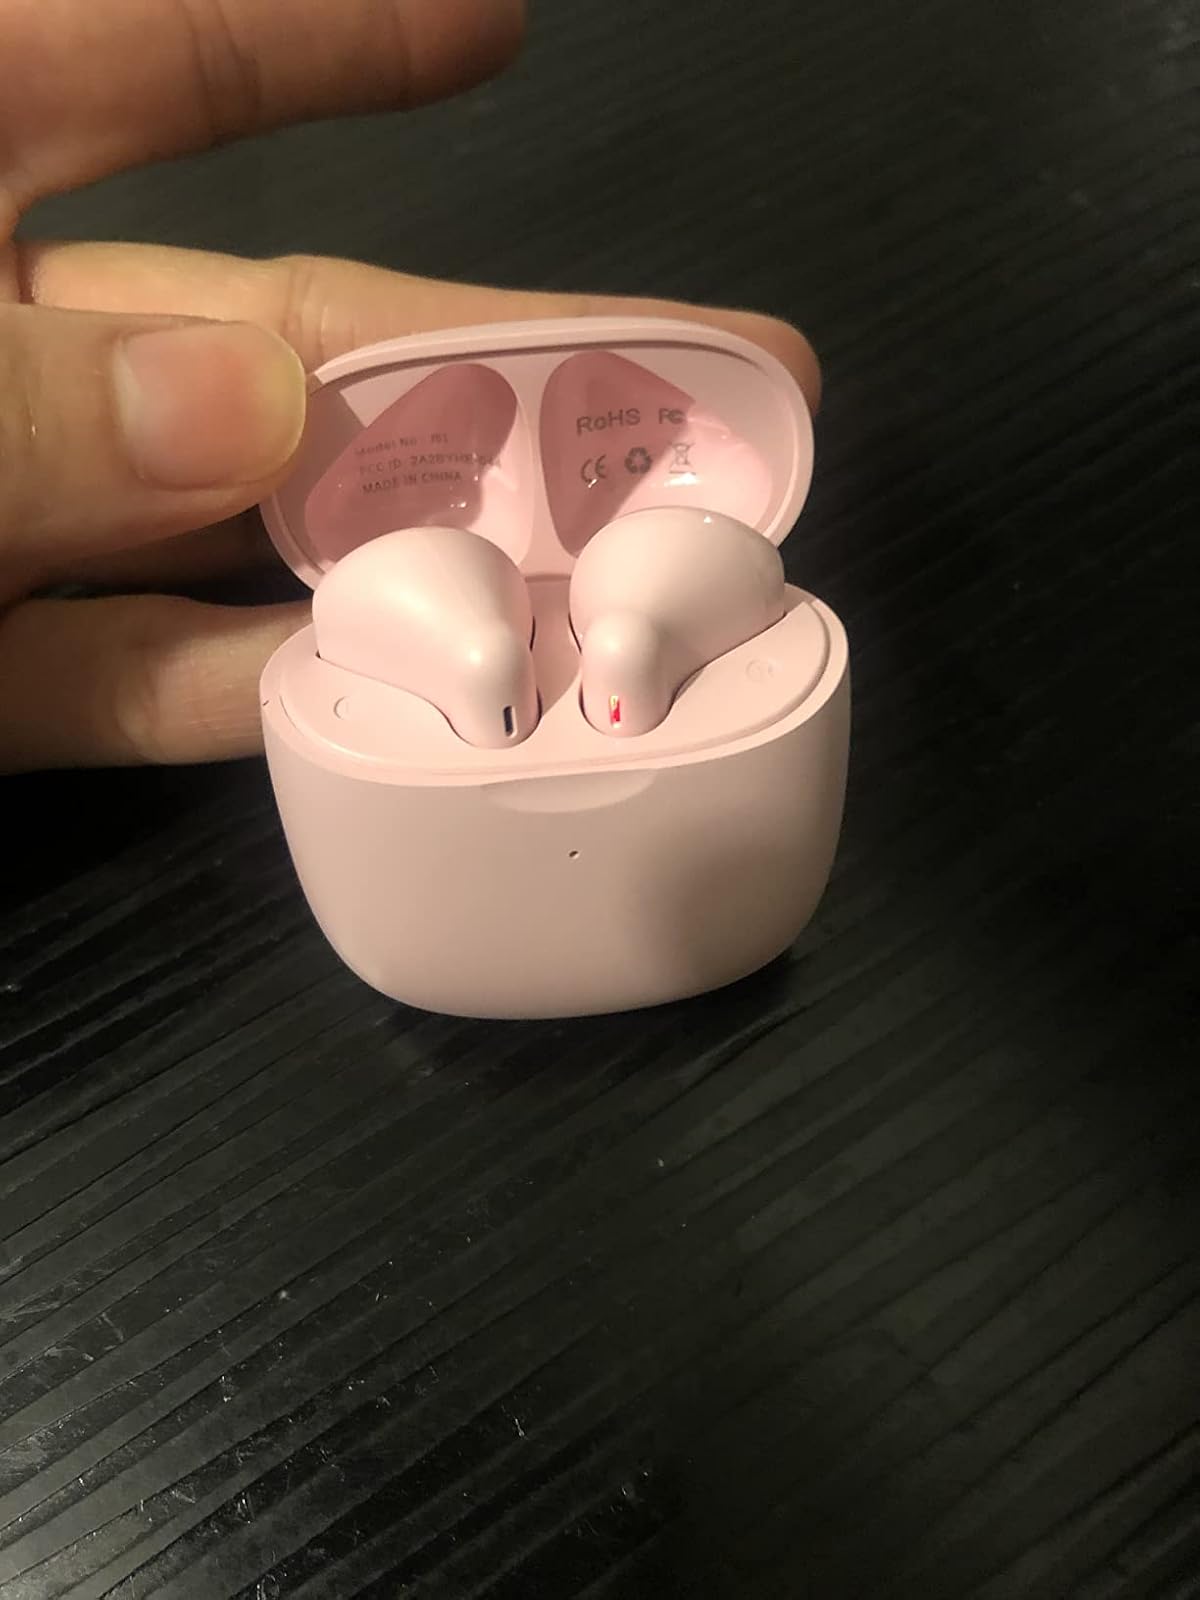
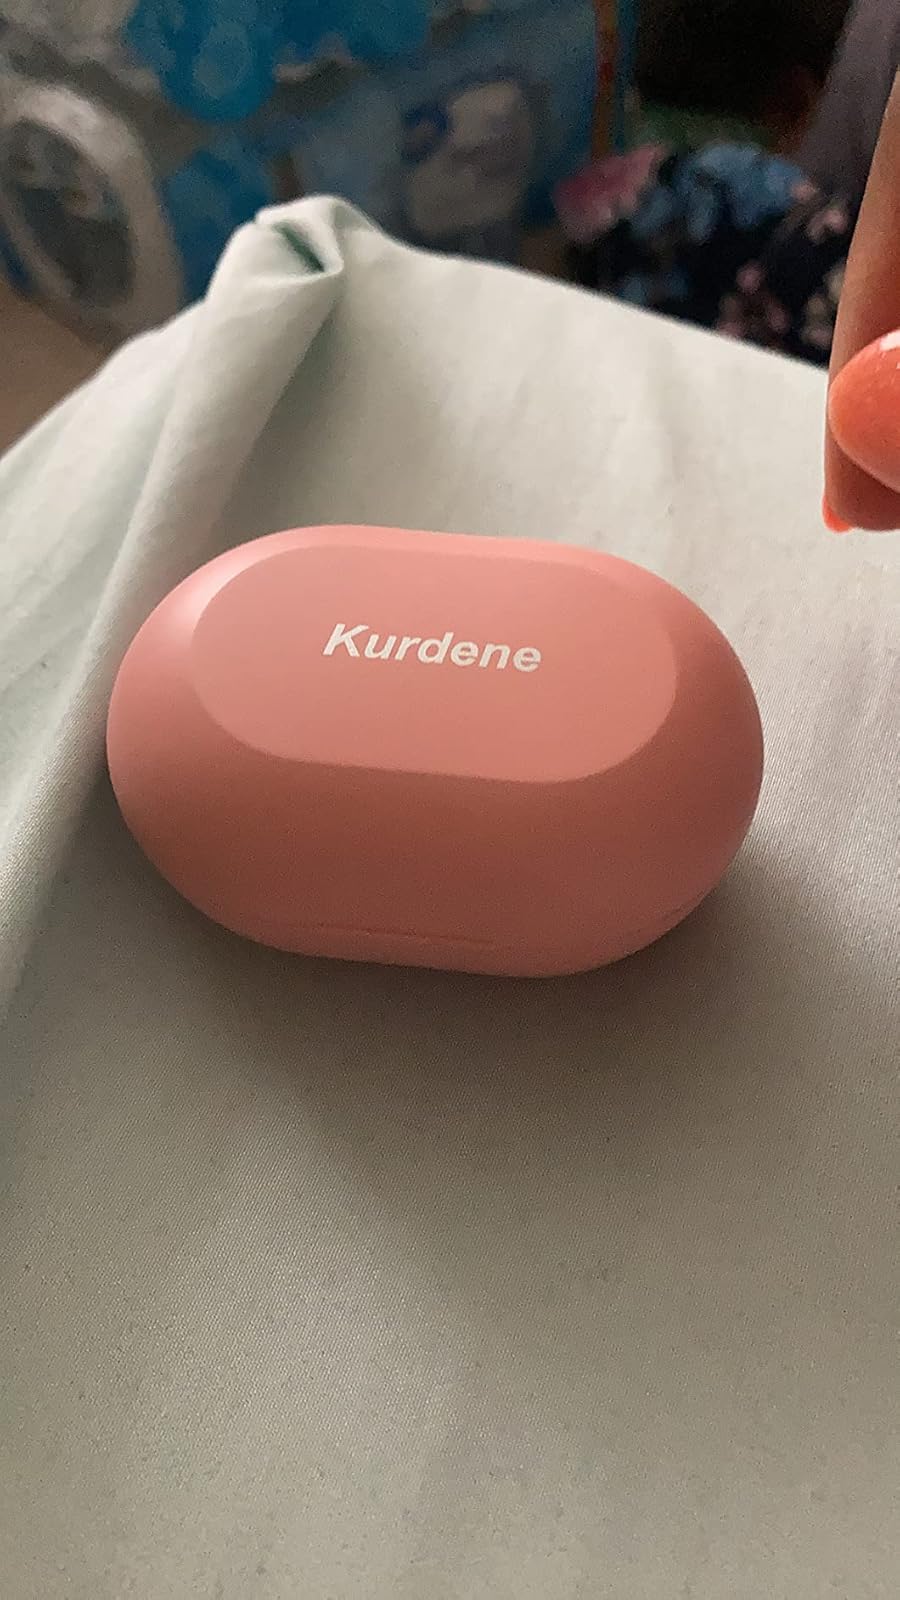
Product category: earbuds
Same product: no